Castlevania: Portrait of Ruin

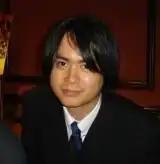
Composer Yuzo Koshiro (shown in 2006) was recruited to the team based on his expertise working with less powerful audio hardware.

Michiru Yamane returned to compose the music, with additional songs by Yuzo Koshiro. Other development staff coded the composed music to play on the system's sound hardware. Yamane wanted to try new tunes for the game and integrated more "pop" sound into the music as well as remixes of classic "Castlevania" songs. Igarashi had considered approaching Koshiro to compose "Castlevania" music for a while because he felt that Koshiro was talented at creating "fantastic" sound on weaker audio hardware. After the 2005 title "", Yamane expressed that it was becoming difficult to create original ideas for the series. Igarashi saw this as an opportunity to bring in Koshiro in order to stimulate Yamane's creativity. The music tracks are accessible in a "Sound Mode" that is unlocked after defeating Dracula.